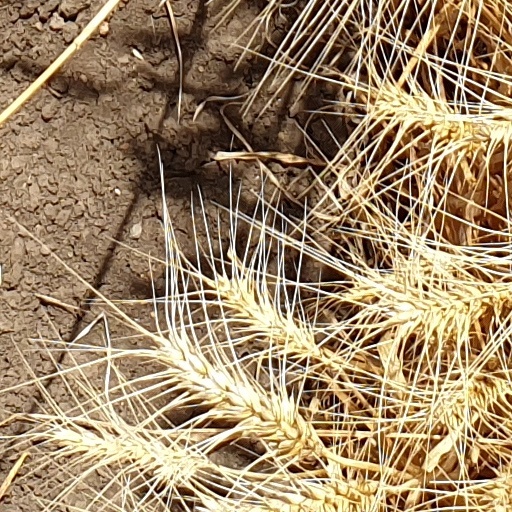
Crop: wheat